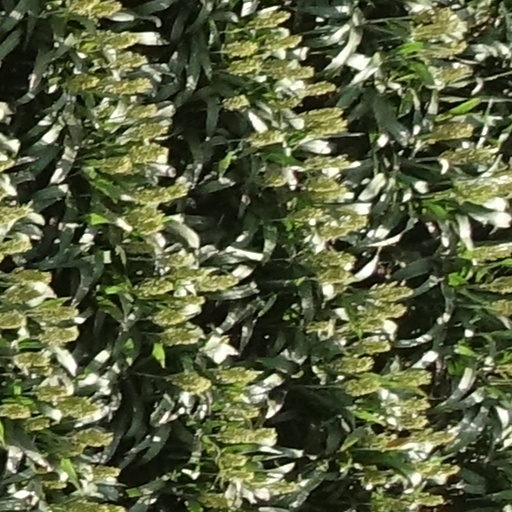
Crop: sorghum